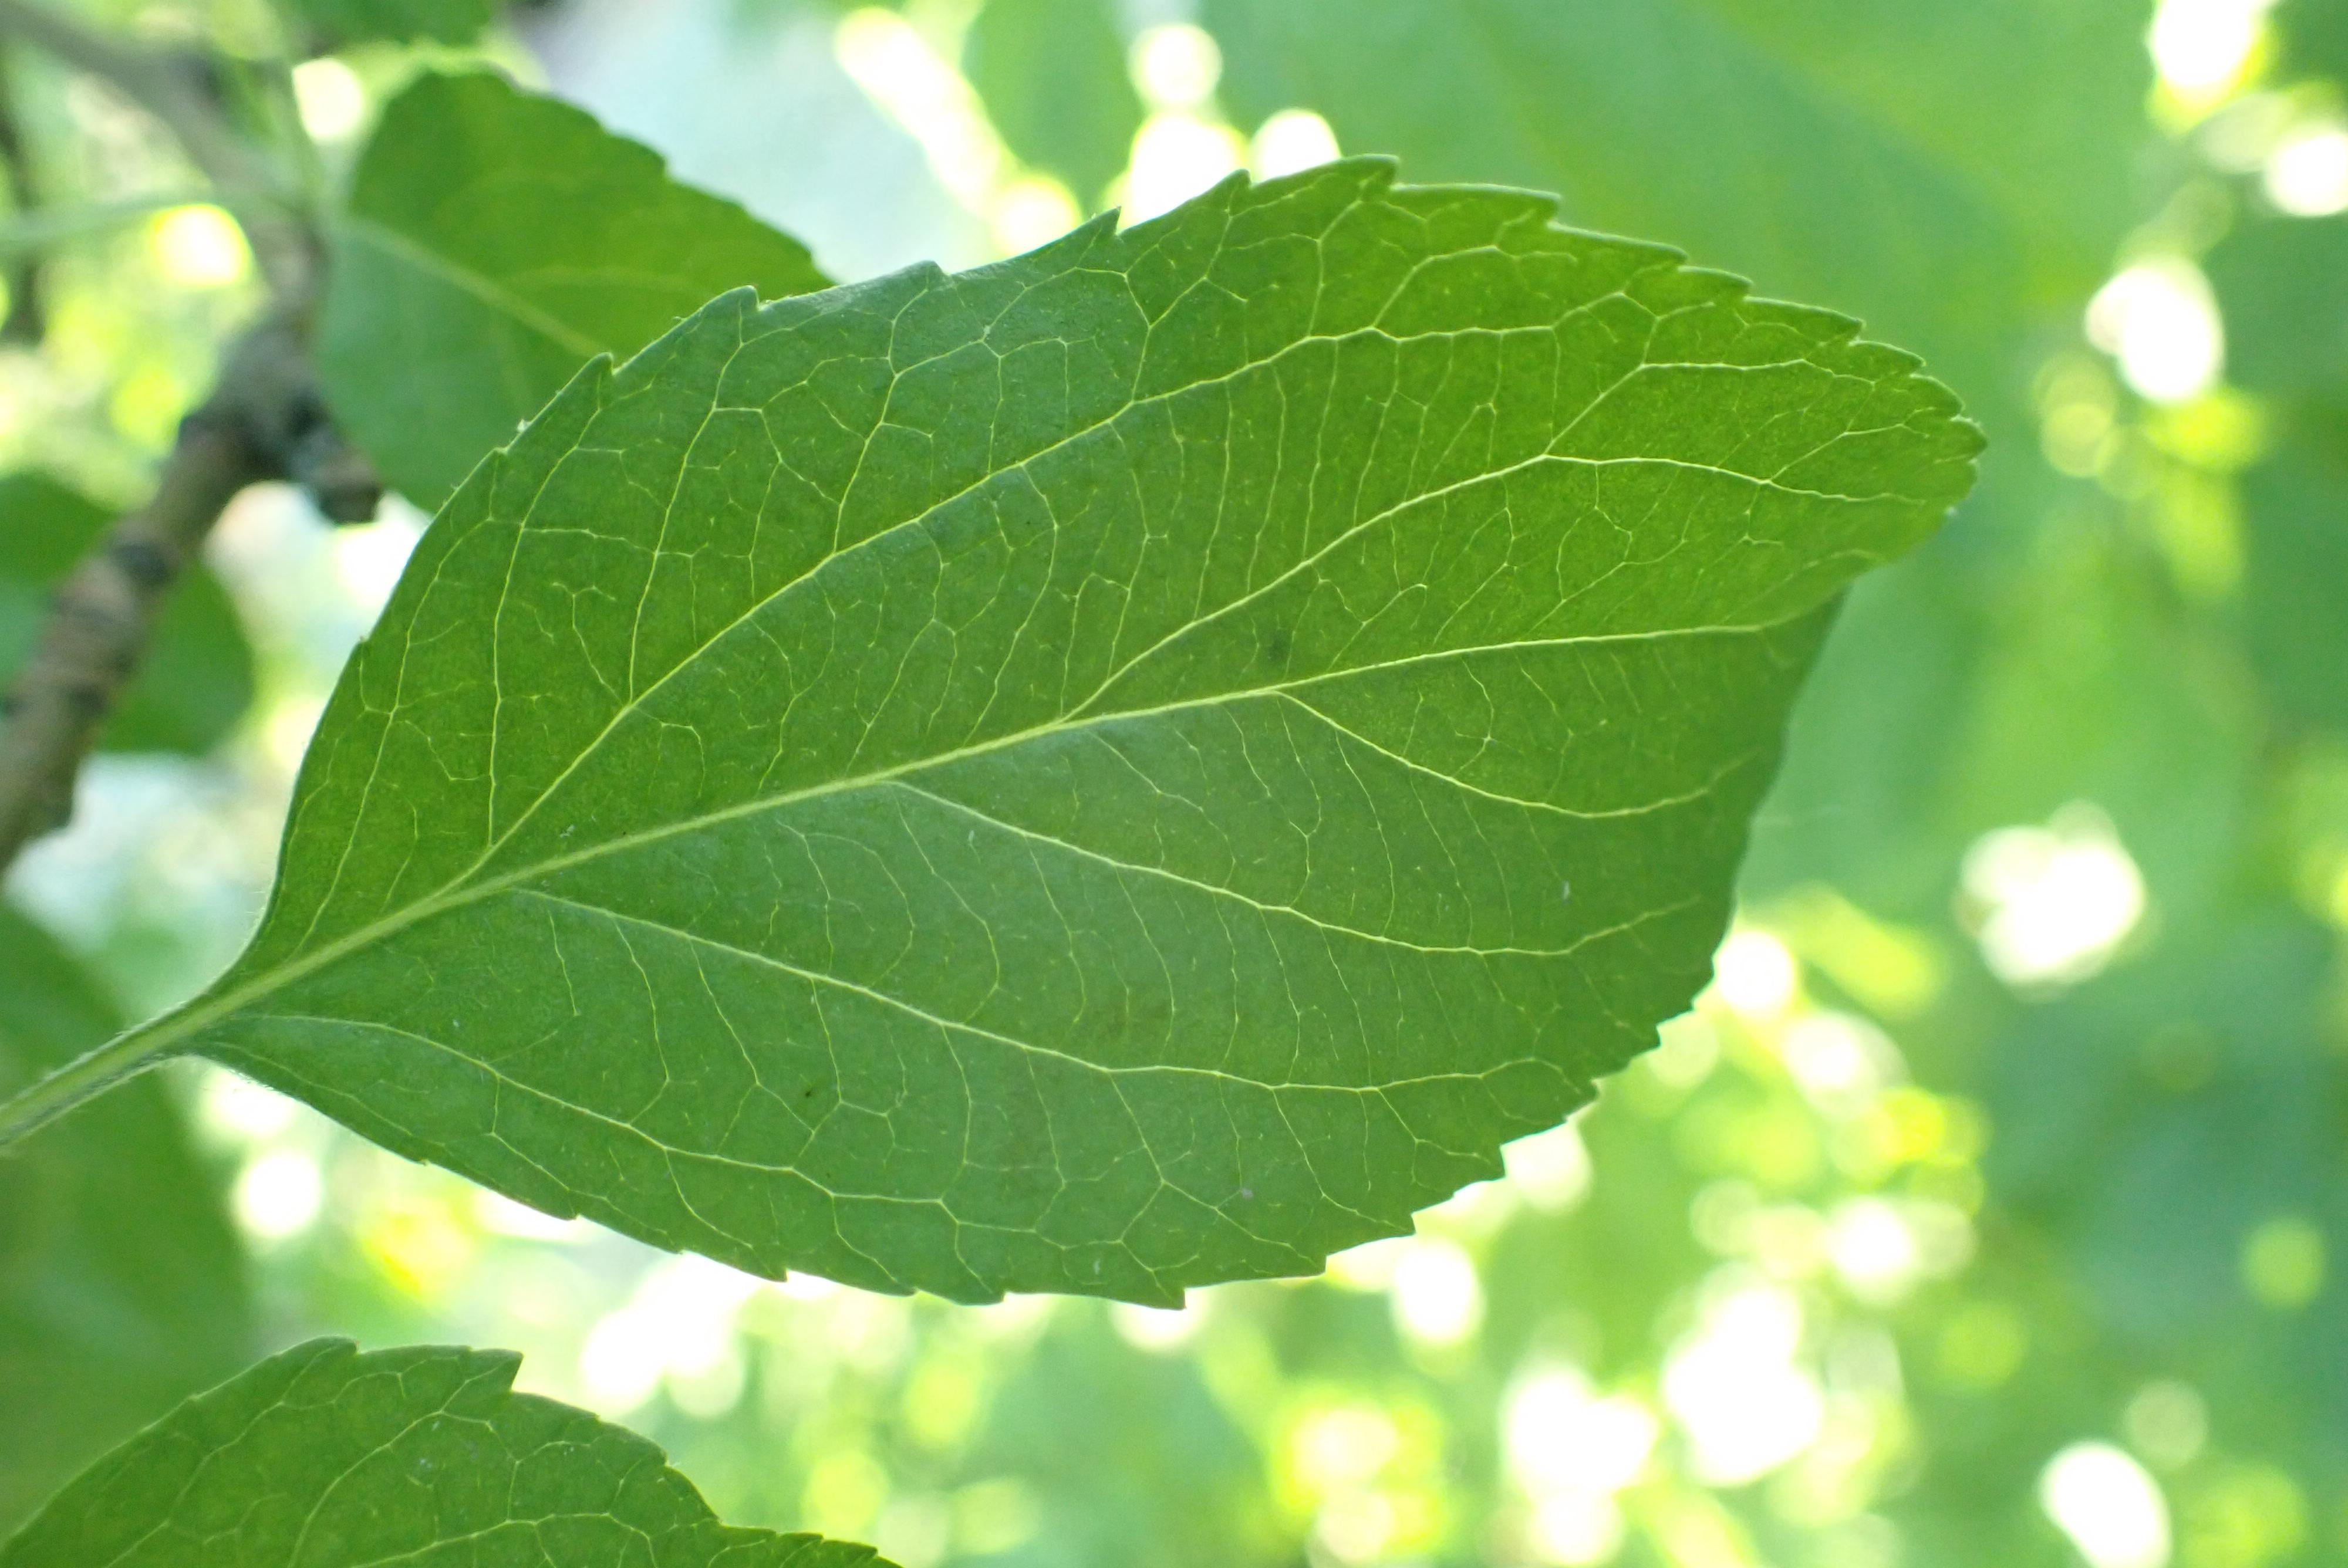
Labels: healthy